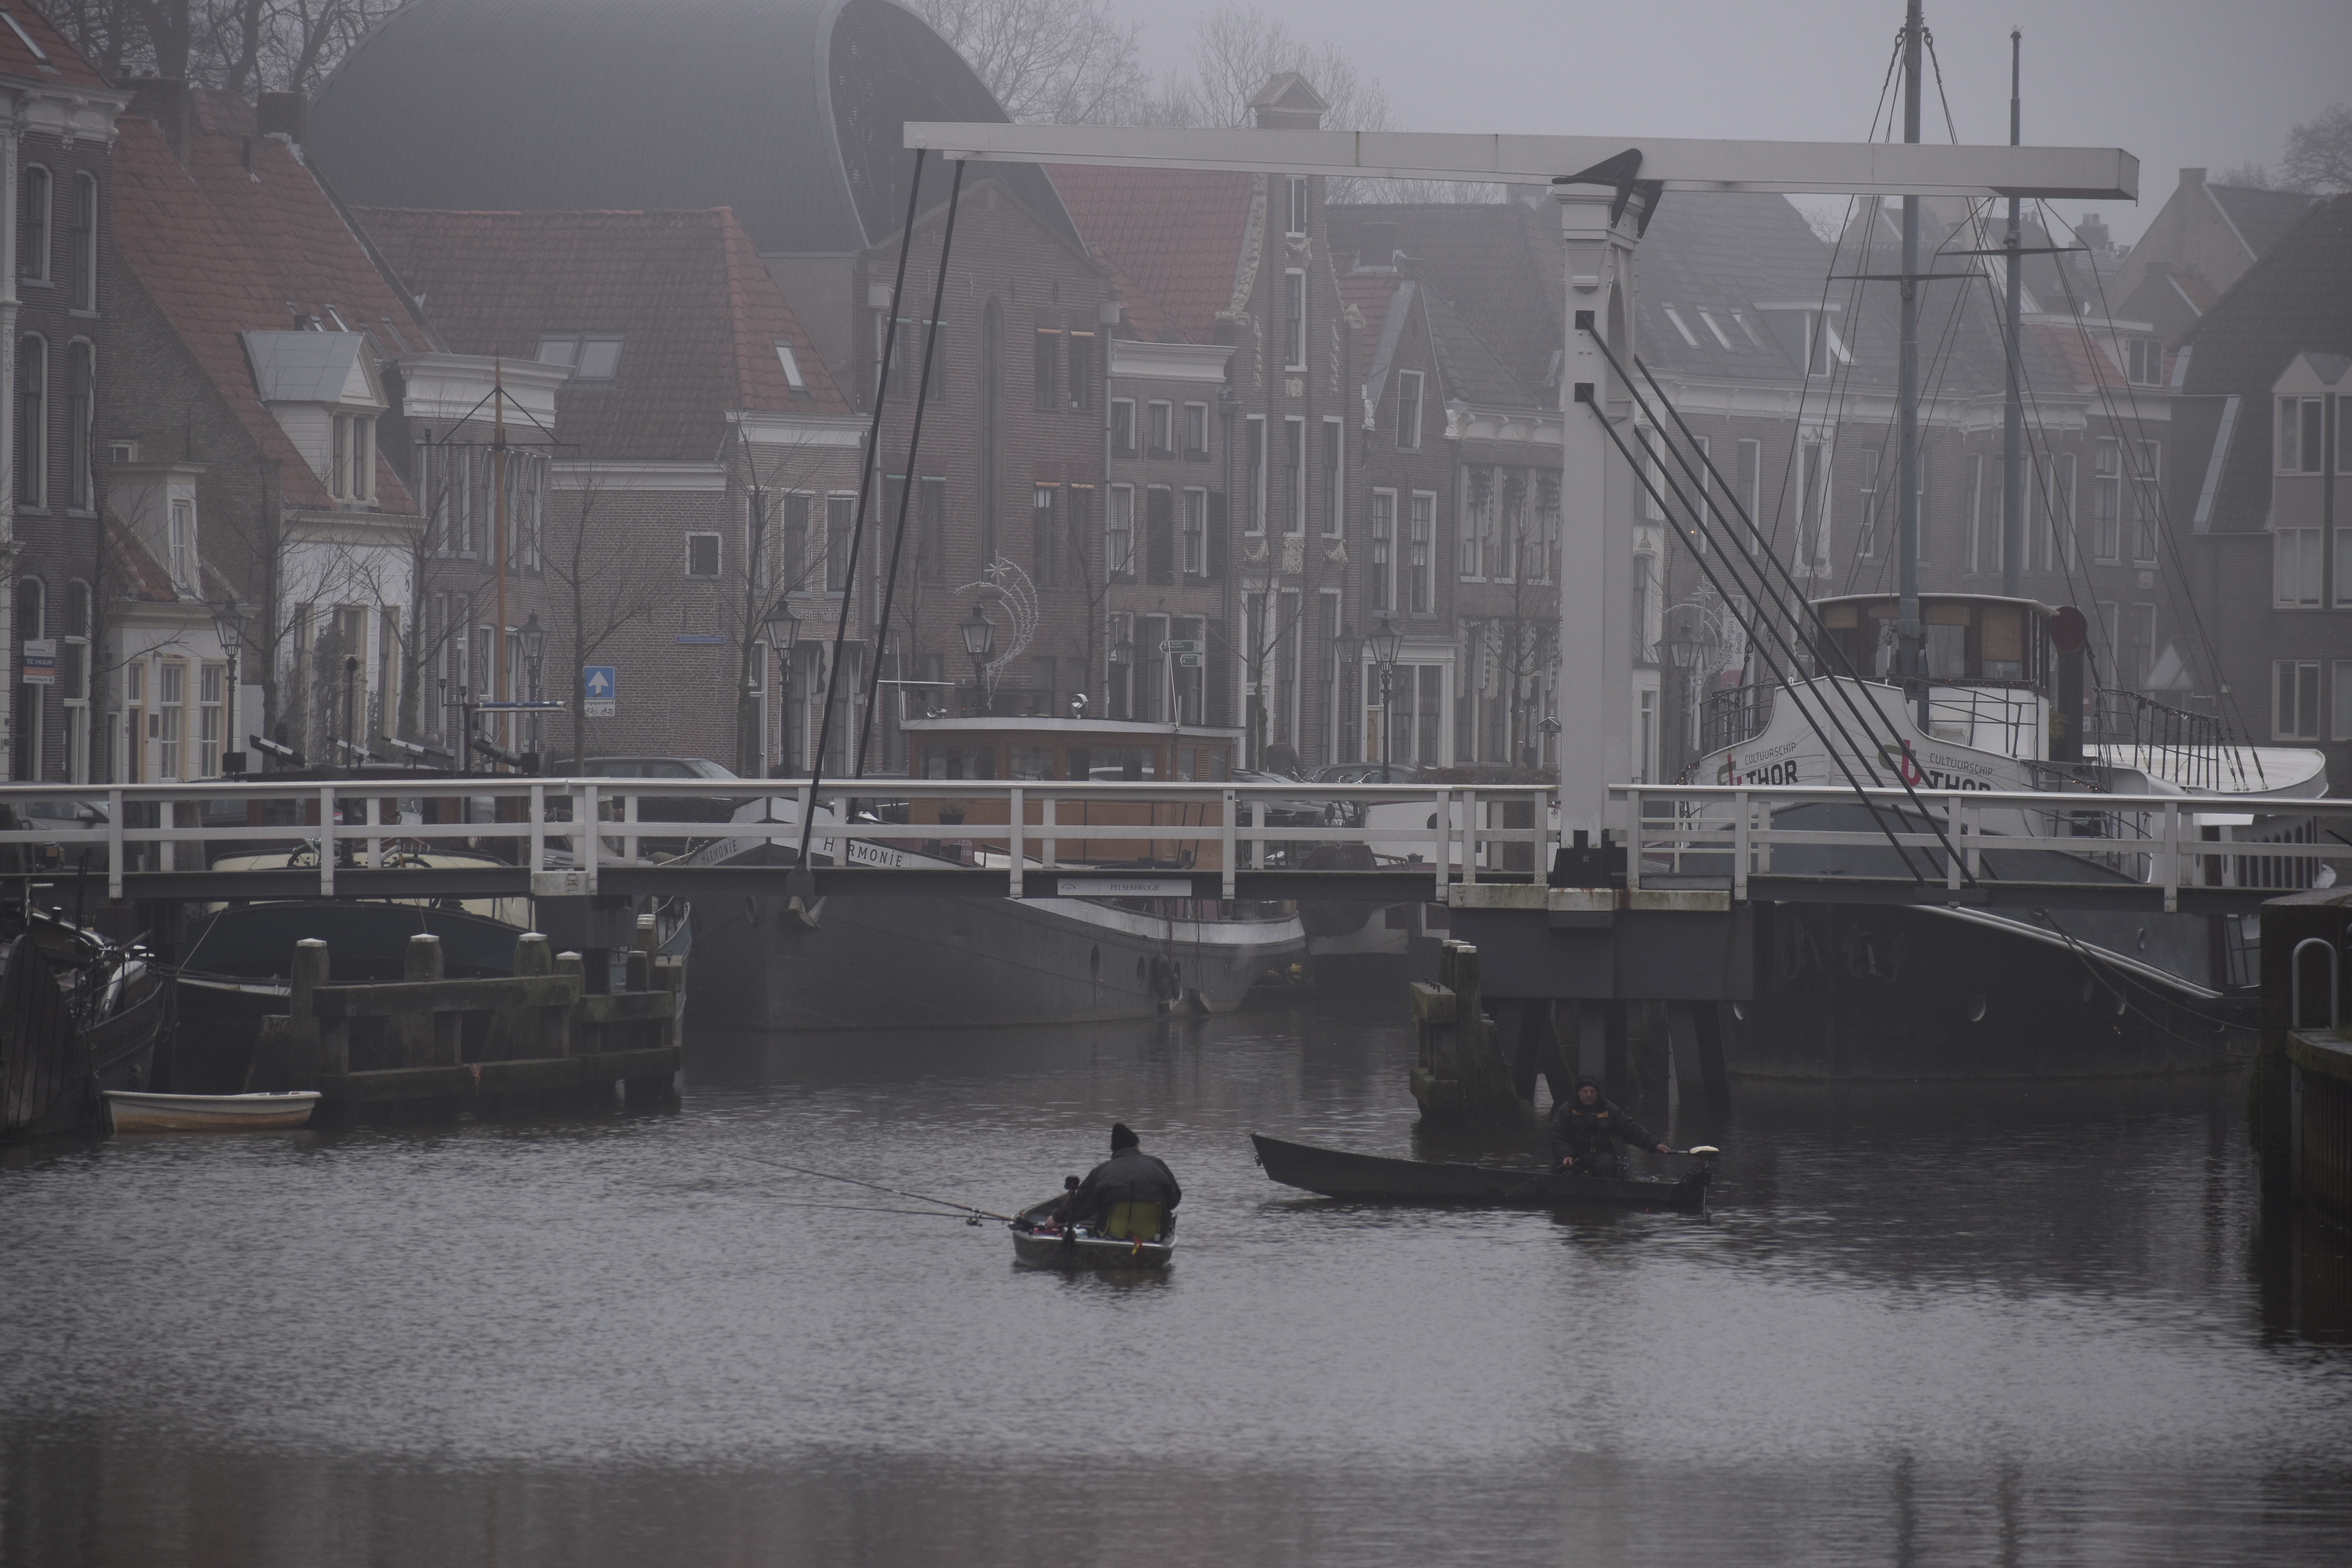
water, atmospheric phenomenon, waterway, vehicle, boat, channel, river, marina, watercraft, dock, harbor, fog